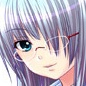
Portrait style: Anime Portrait